Dutch Ridge Historic District

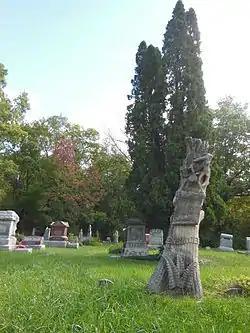
Dutch Ridge Cemetery, September 2012

Dutch Ridge Historic District is a national historic district located in Perry Township, Allen County, Indiana. The district encompasses two contributing buildings and one contributing site in Perry Township. They are the Perry Township District School #1, or Dutch Ridge School (1888) with Queen Anne style design elements and the Late Gothic Revival style Salem Reformed Church (1876). Also located in the district is the Dutch Ridge Cemetery.